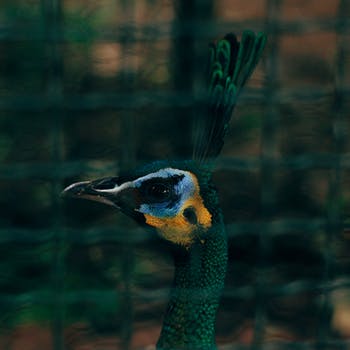
Label: No Watermark